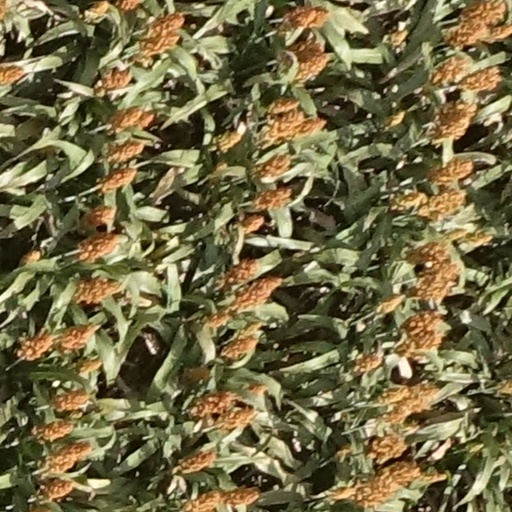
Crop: sorghum